Lord of the Nutcracker Men

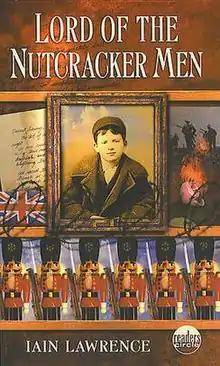
"Lord of the Nutcracker Men" by Iain Lawrence, new edition cover

Lord of the Nutcracker Men is a novel by Canadian author Iain Lawrence that takes place in England during the first year of World War I. The book was first published in October 2001 by the Delacorte Press, and it was later reprinted in May 2003 by Dell-Laurel Leaf, an imprint of a division of Random House, Inc. The book has become a bestseller, and is included in the required reading lists of many American high schools.